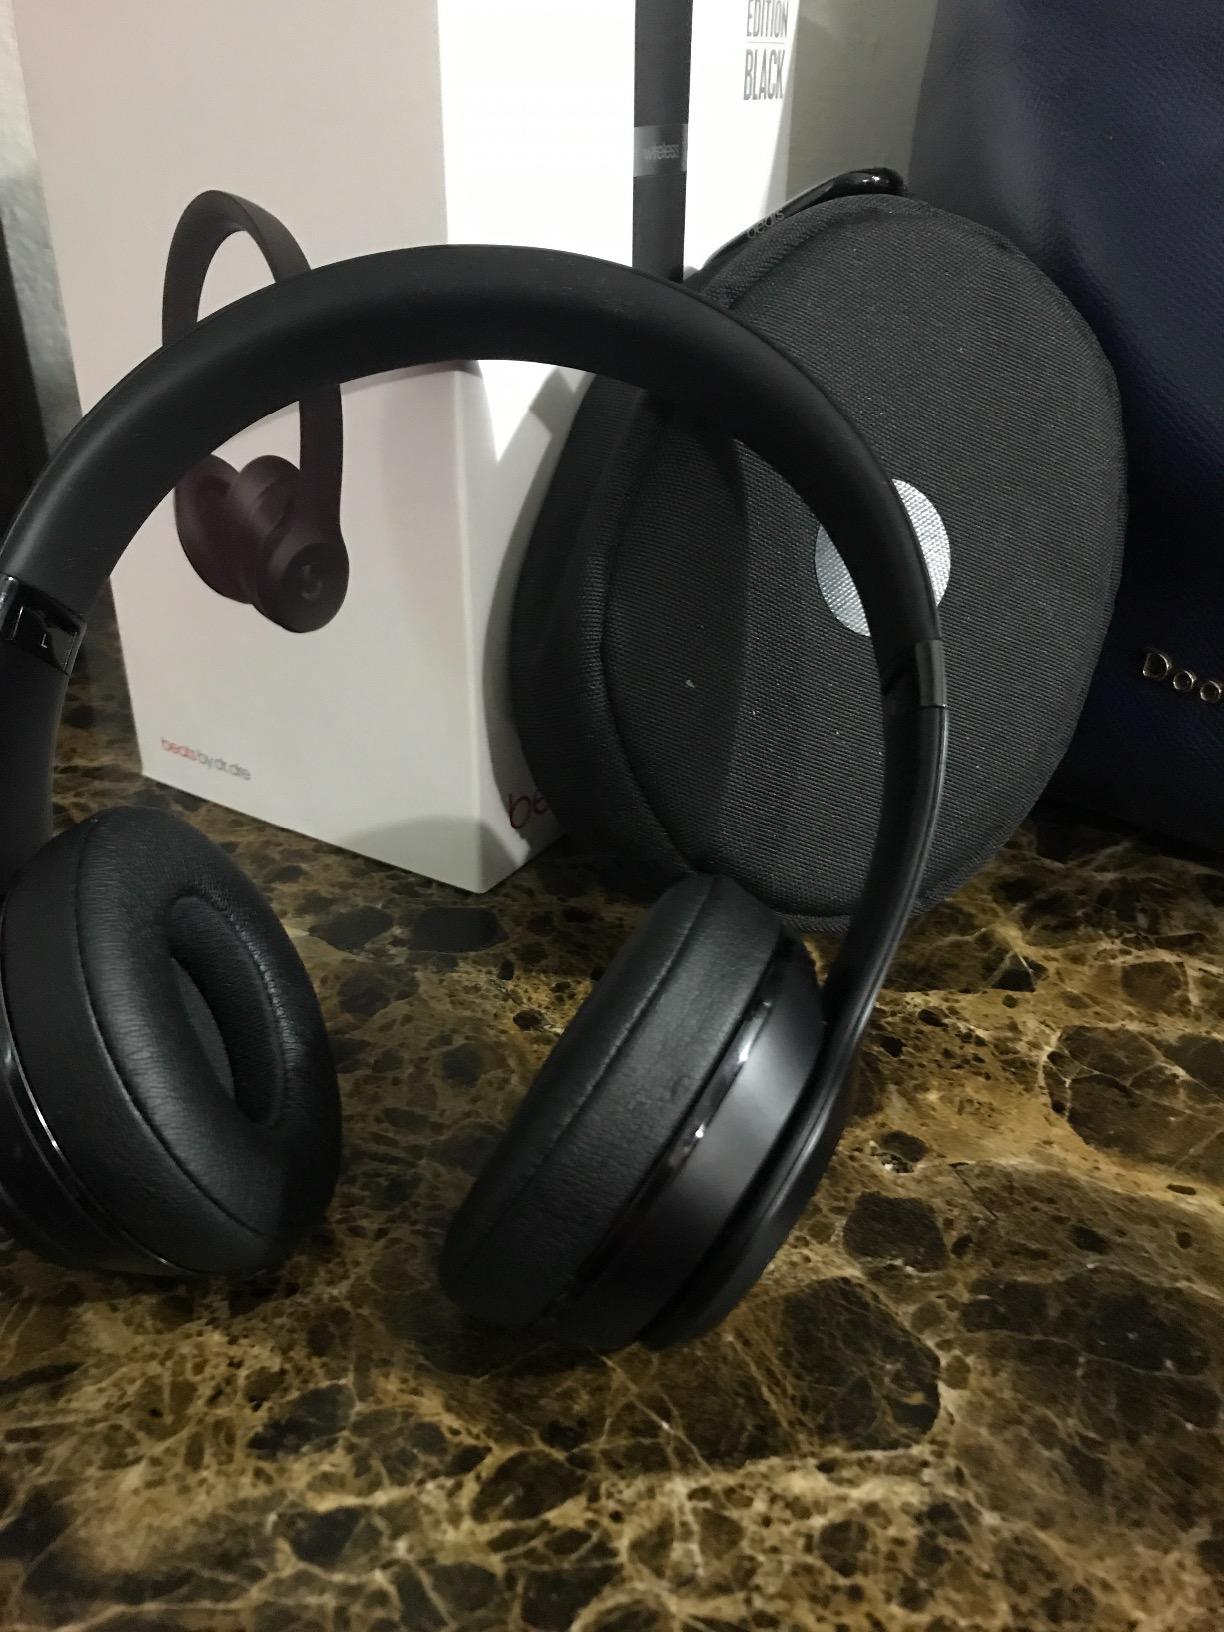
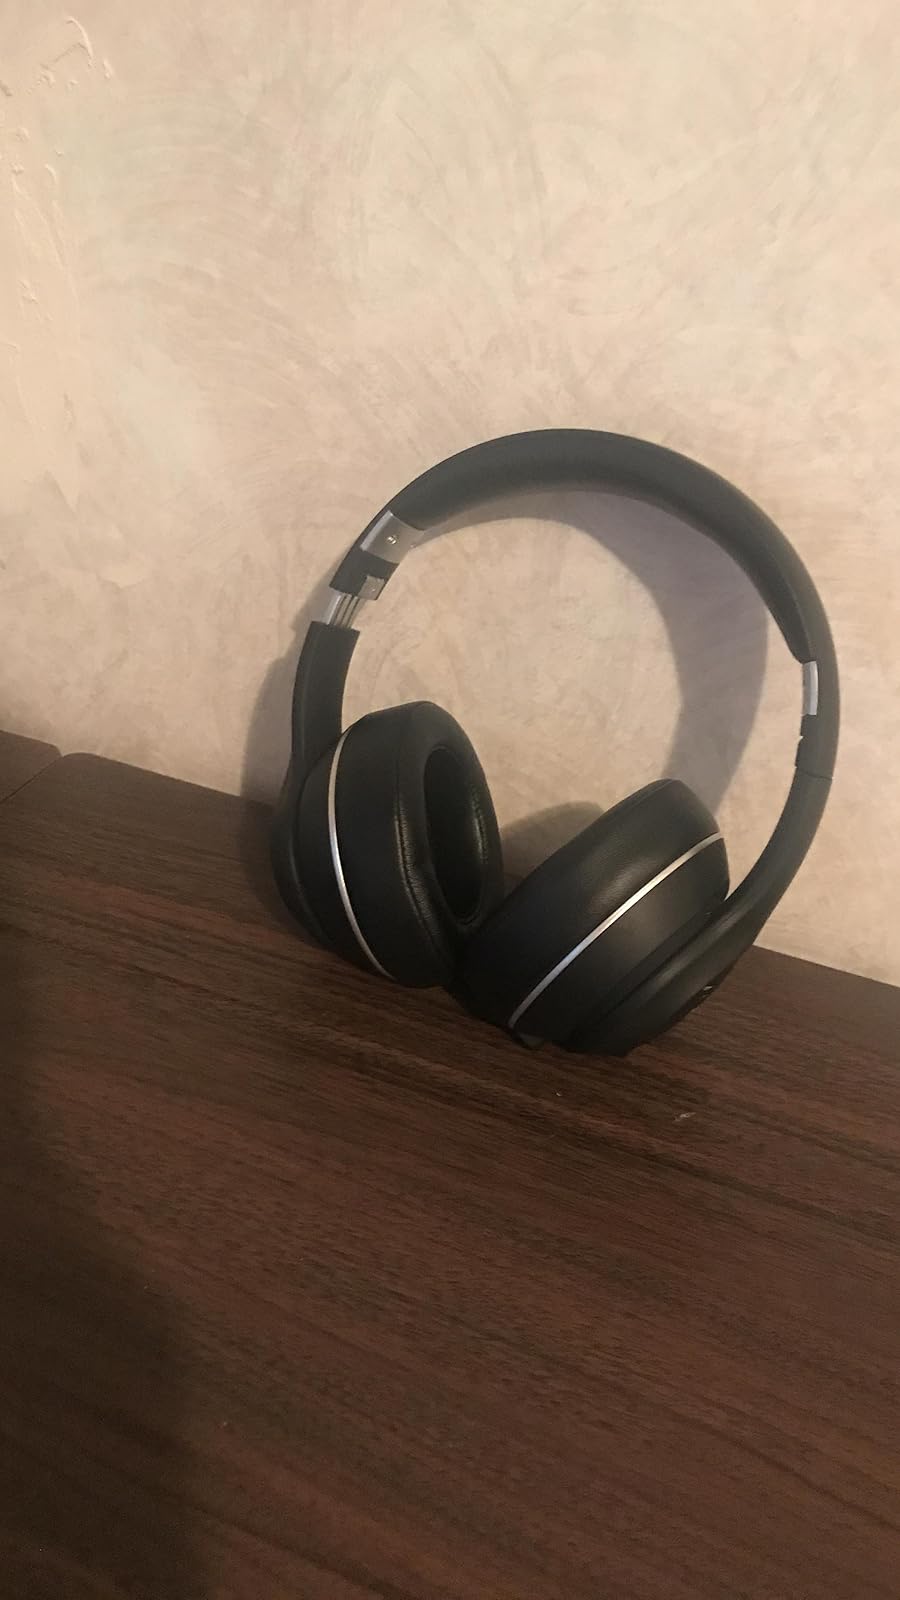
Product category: headphones
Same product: no